Subic–Clark–Tarlac Expressway

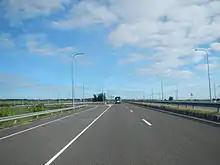
The expressway near Porac, Pampanga

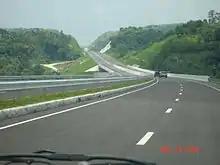
A portion of SCTEX on May 24, 2008

The Subic–Clark–Tarlac Expressway (SCTEX) runs northwest from Bataan and runs through the provinces of Pampanga and Tarlac. The entirety of the SCTEX is built as a four-lane expressway mostly laid out on embankment, with some sections using cuts to traverse hilly areas. The expressway also crosses the four rivers in Central Luzon: the Dinalupihan River in Bataan, the Gumain River in Floridablanca and the Pasig–Potrero River in Porac, both in Pampanga, and the Sacobia River in Bamban, Tarlac. All exits require toll payment, and toll plazas are laid on the termini of the expressway.